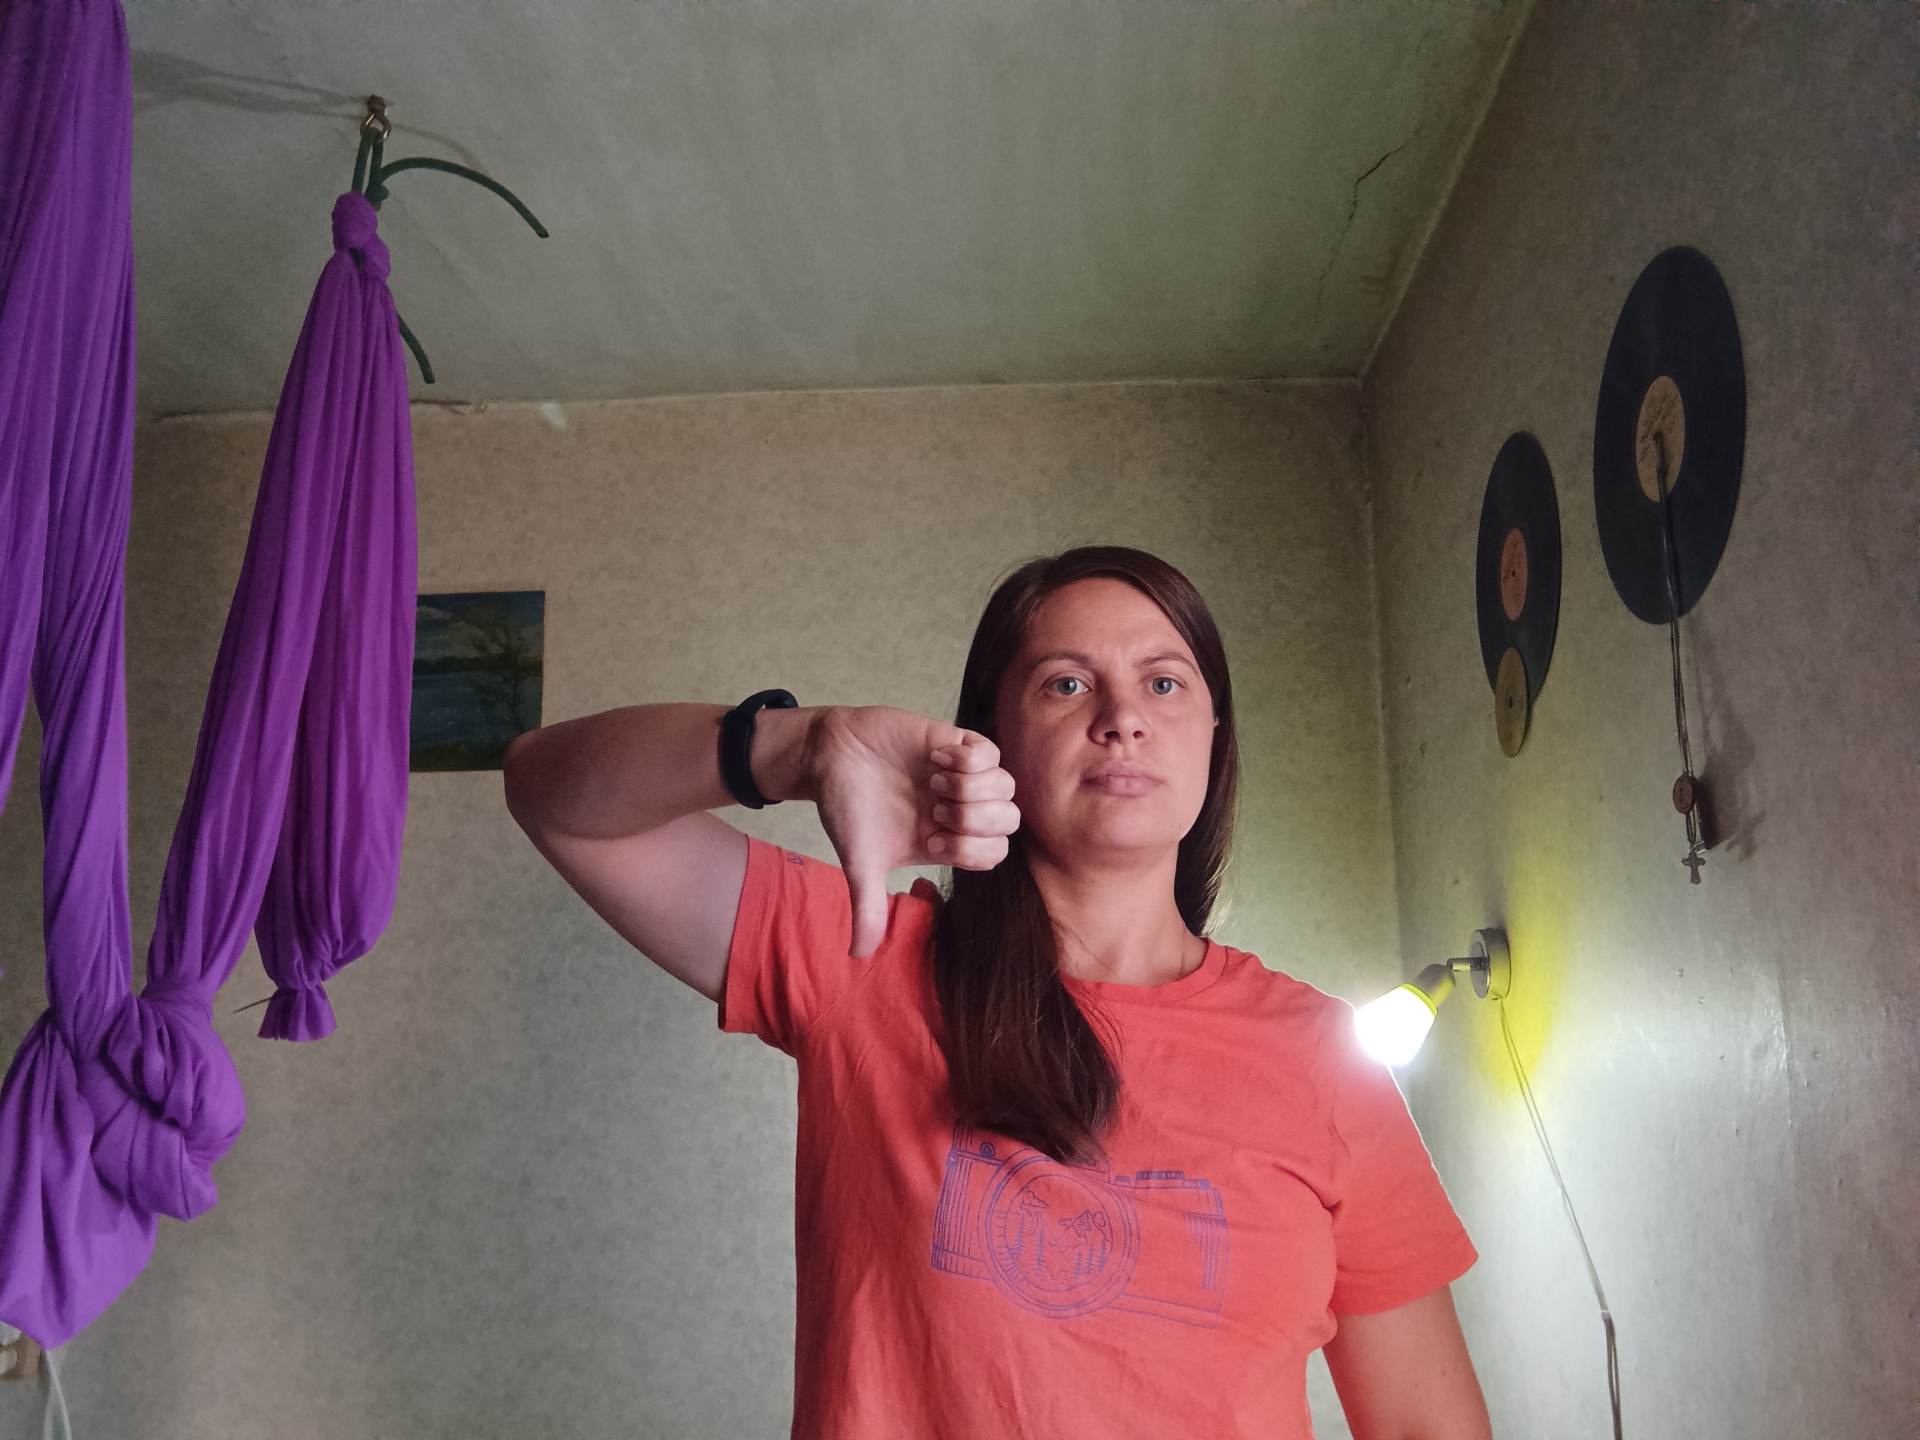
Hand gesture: dislike